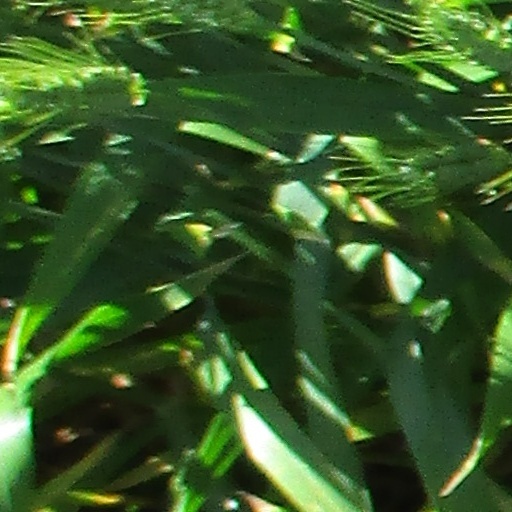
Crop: wheat